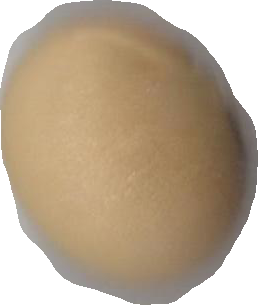
Variety: Dega